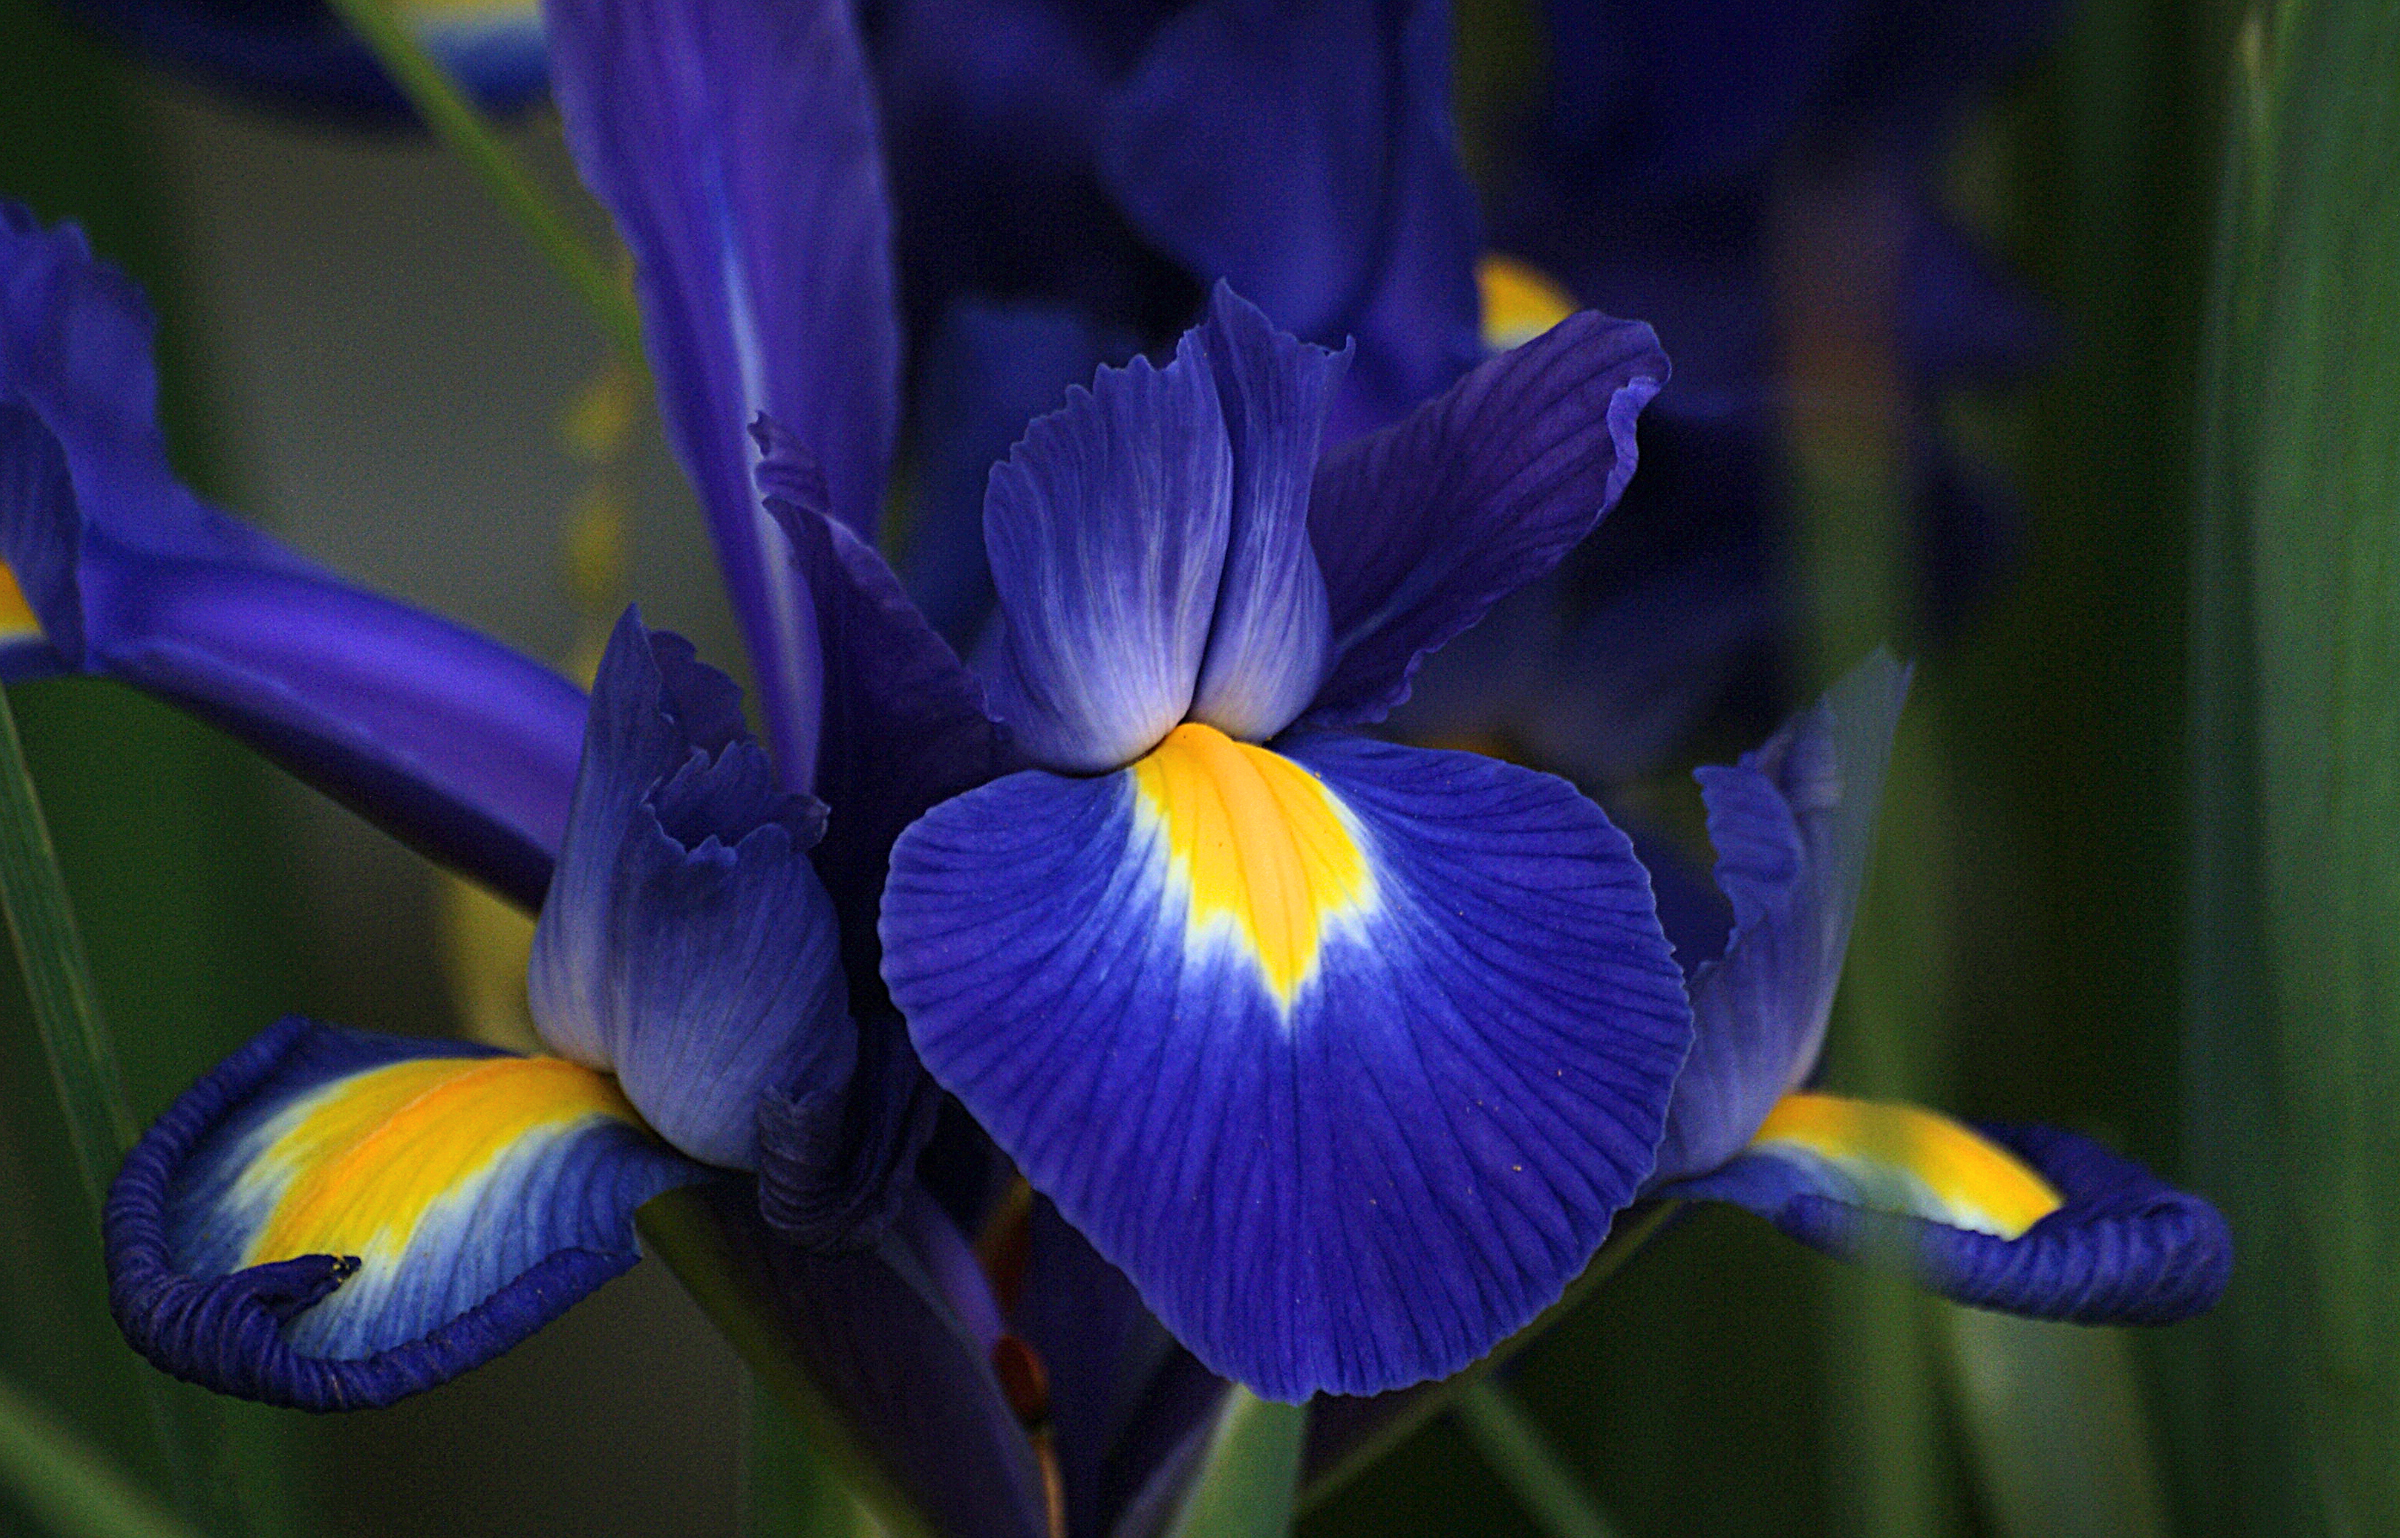
plant, flower, petal, blue, flora, flowers, iris, eye, crocus, macro photography, flowering plant, iris versicolor, plant stem, land plant, iris family